Terrace Hill

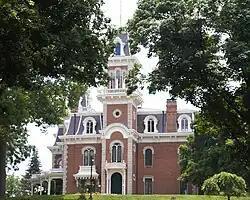
Terrace Hill in 2019

Terrace Hill, also known as Hubbell Mansion, Benjamin F. Allen House or the Iowa Governor's Mansion, is the official residence of the governor of Iowa, United States. Located at 2300 Grand Avenue in Des Moines, it is an example of Second Empire architecture. The home measures 18,000 square feet (1,600 m). It sits on a hill overlooking downtown Des Moines, and has a tower that offers a commanding view of the city. The building's steeply pitched mansard roof, open verandas, long and narrow and frequently paired windows, and bracketed eaves give this house an irreplaceable design. The house was designated a National Historic Landmark in 2003.